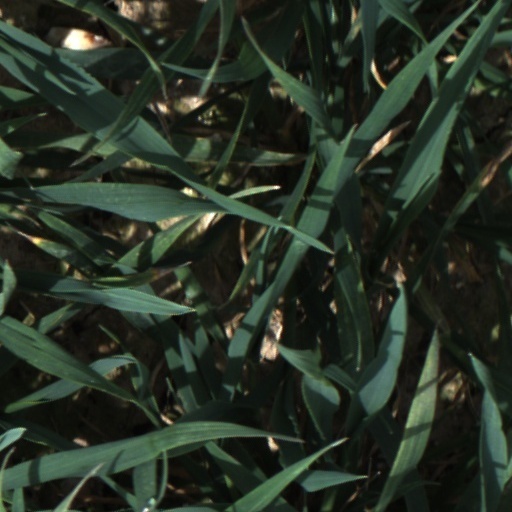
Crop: wheat